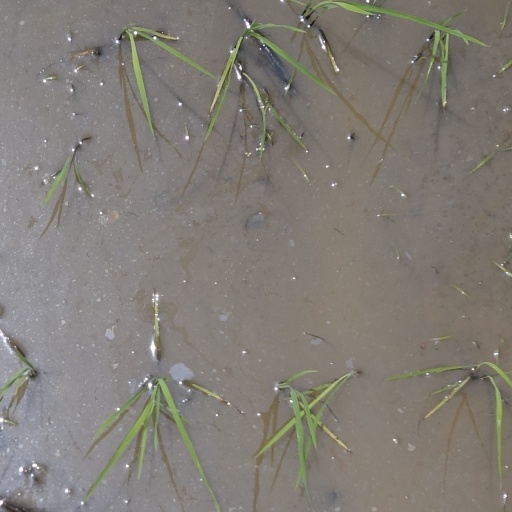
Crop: rice